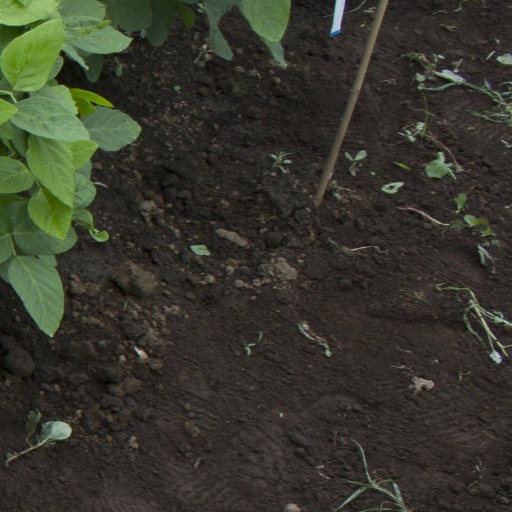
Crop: soybean